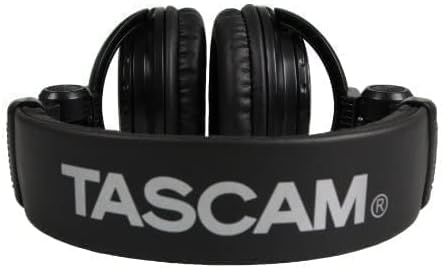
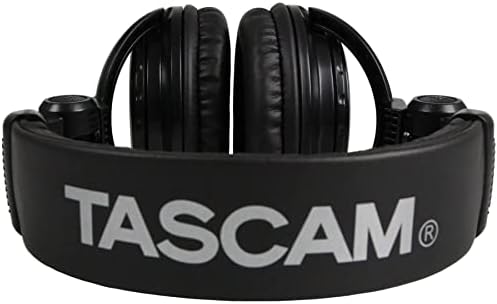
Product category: headphones
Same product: yes